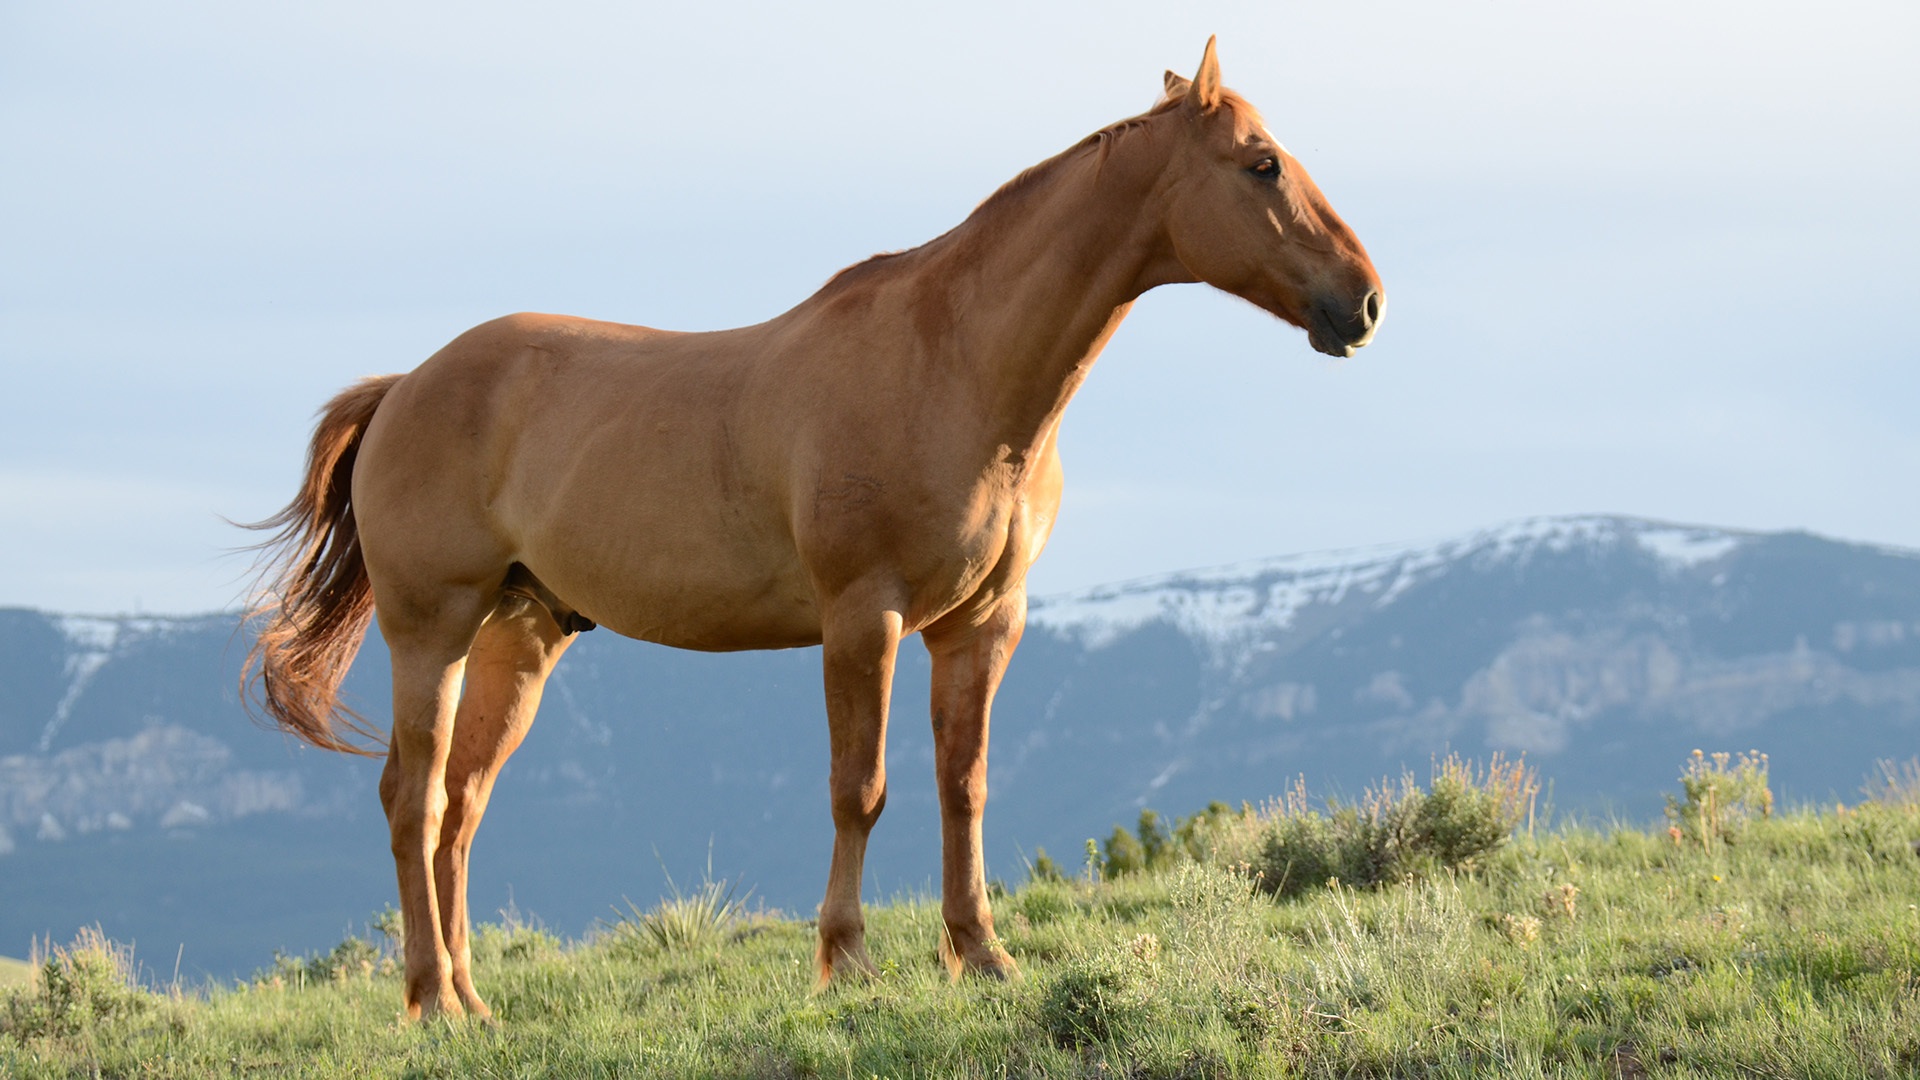
field, meadow, prairie, animal, wildlife, herd, pasture, grazing, horse, mammal, stallion, mane, fauna, plain, grassland, vertebrate, mare, foal, colt, steppe, pack animal, horse like mammal, mustang horse